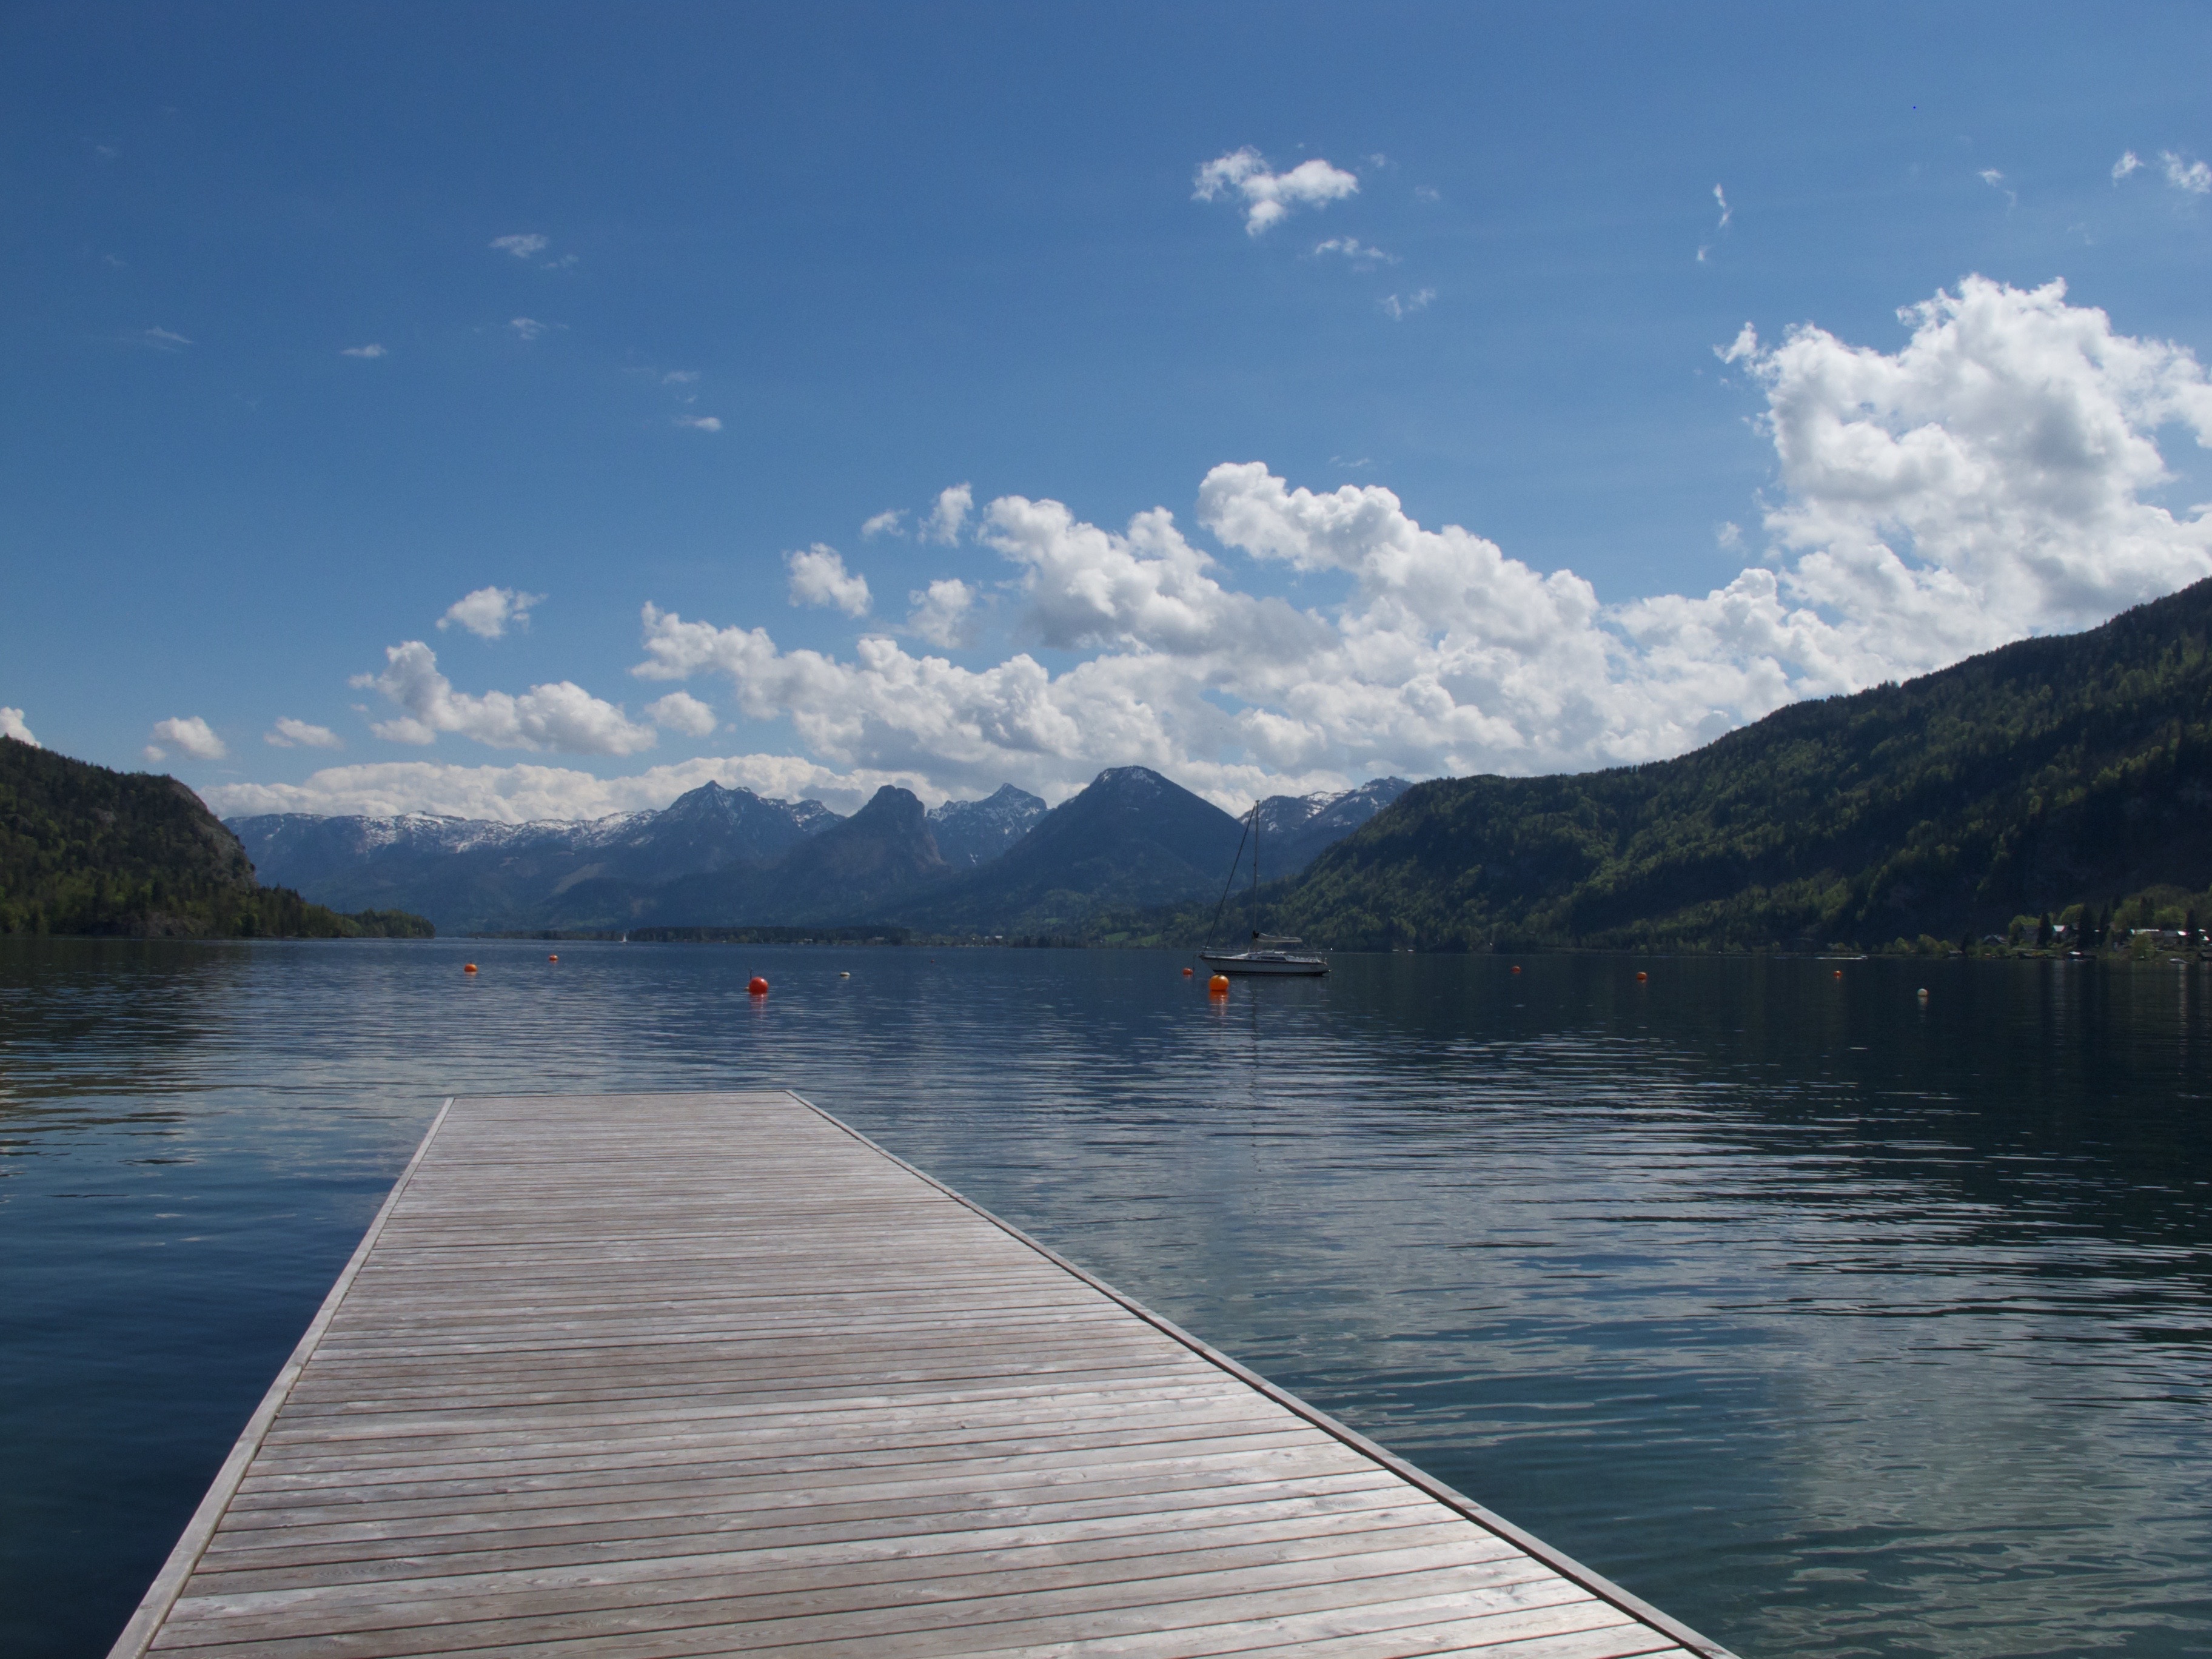
sea, coast, water, mountain, cloud, boat, lake, web, reflection, vehicle, bay, fjord, reservoir, lakeside, body of water, boating, loch, lake wolfgang